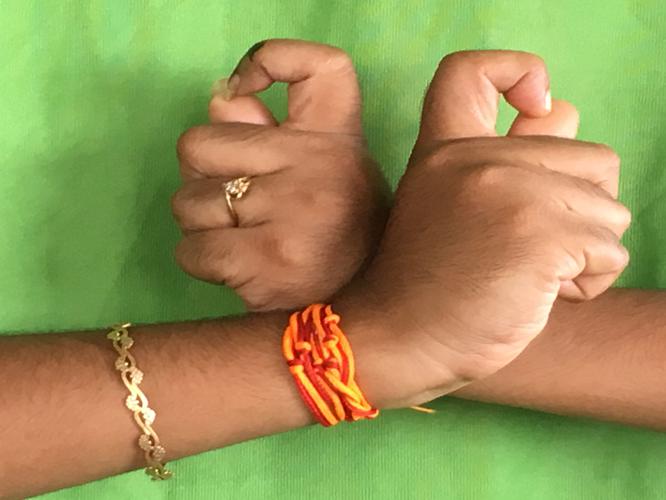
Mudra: Berunda
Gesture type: double_hand